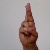
The image shows a hand gesture representing the letter 'R' in Indian Sign Language.